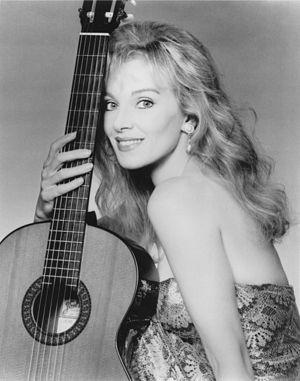
Liona Boyd, née à Londres le 11 juillet 1949, est une guitariste classique canadienne.